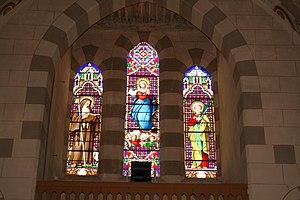
Vitraux de l'église St Pancrace à Roisey
Roisey est une commune française située dans le département de la Loire en région Auvergne-Rhône-Alpes. La commune s'étage d'est en ouest de l'altitude 385 m vers la Tronchia sur le Piémont Rhodanien pour s’élever à 1 362 m au crêt de l'Oeillon en passant par le site des Trois Dents. Le territoire communal s'étend donc dans les reliefs collinaires et montagneux surplombant la rive droite du Rhône, au nord-ouest de la gorge de Malleval. Le nom de Roisey serait hérité de l'ancien français roisté, signifiant « escarpé ».